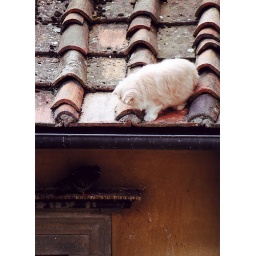
The hotel's cat on a rooftop in Florence, Italy, stalking a pigeon (below).